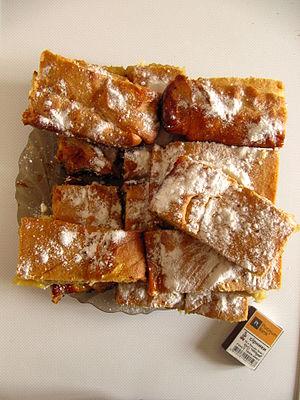
Le limonnik est une tarte au citron d'origine ukrainienne.